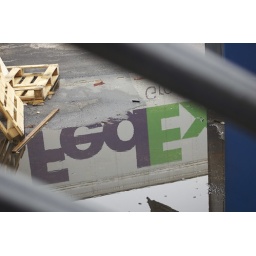
FedEx truck reflecting in a pool of water